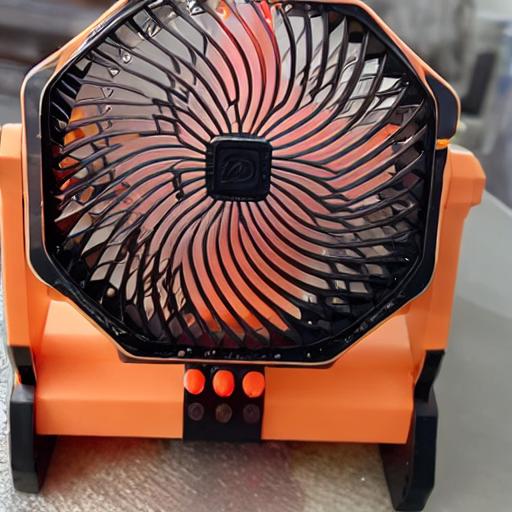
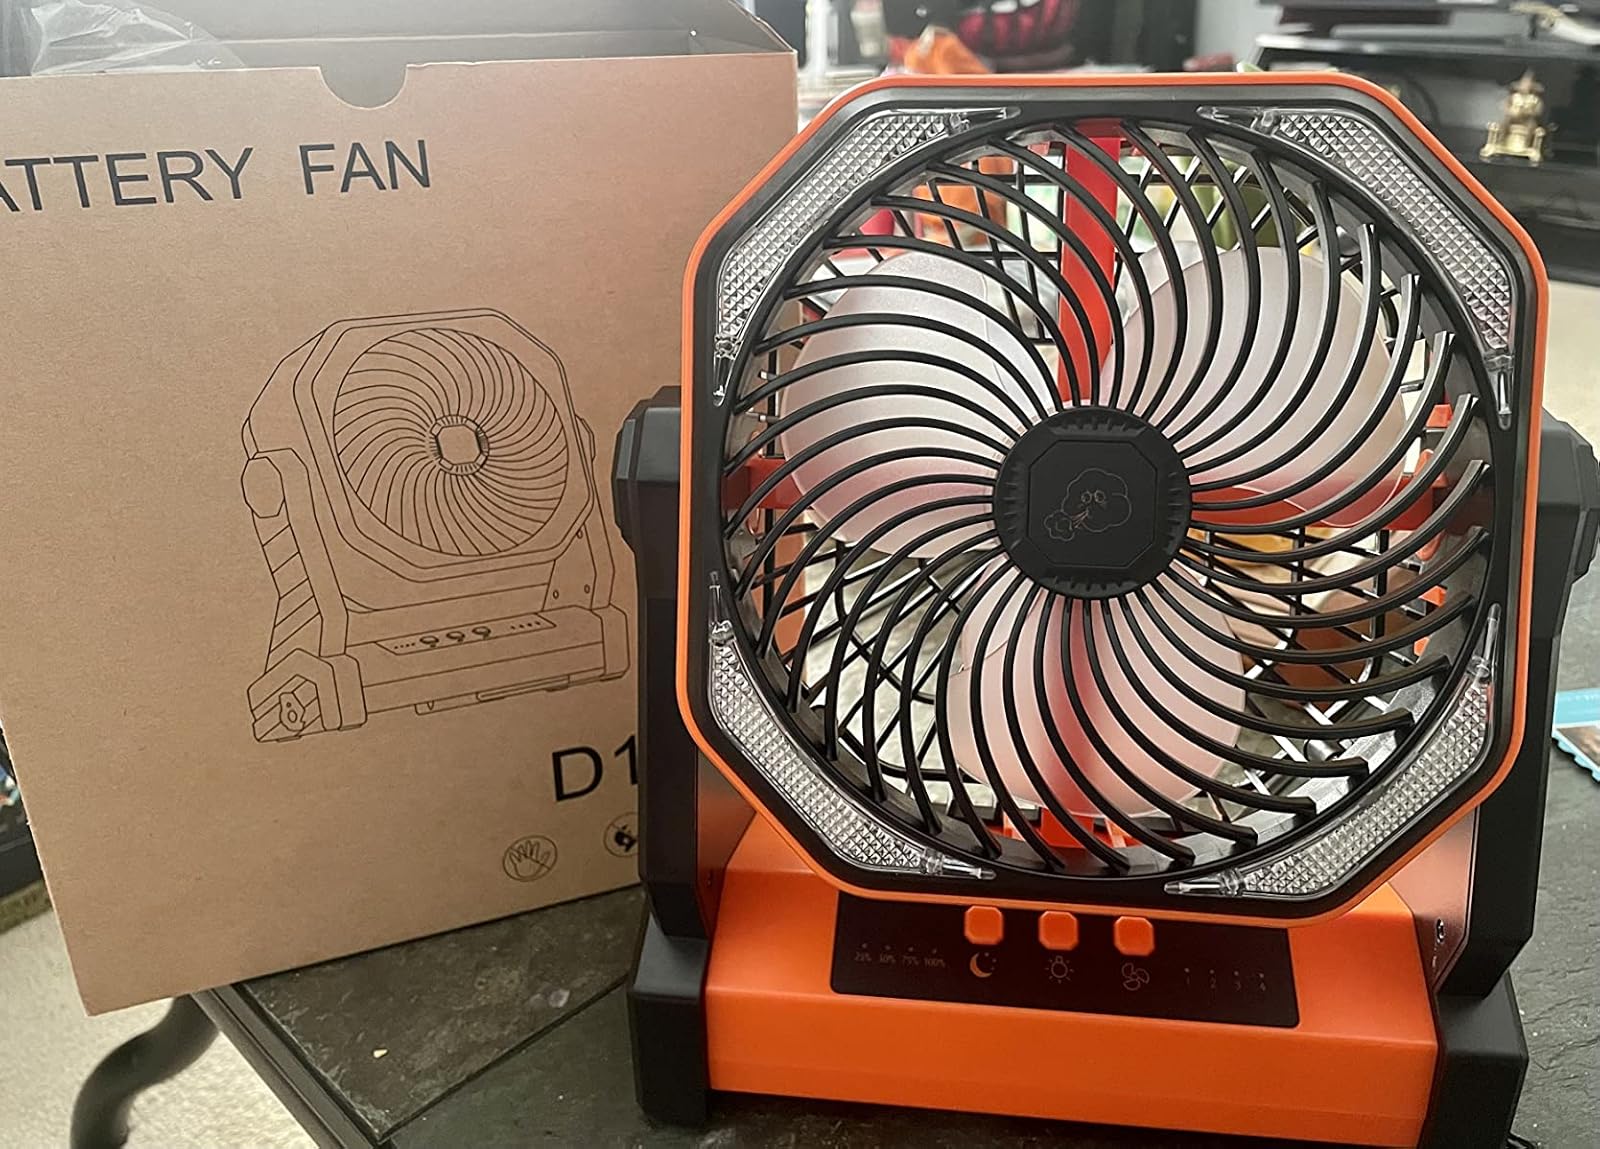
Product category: lantern
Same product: no